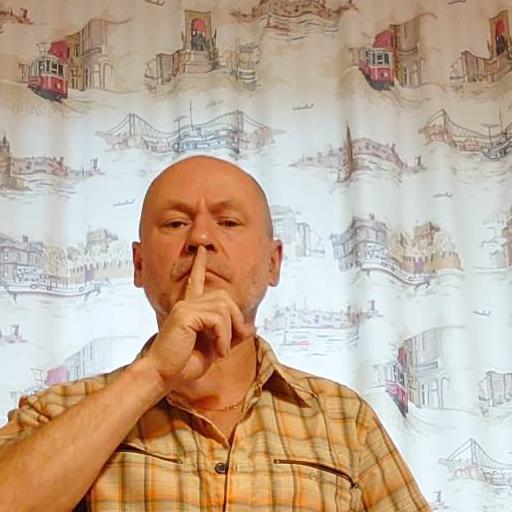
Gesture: mute